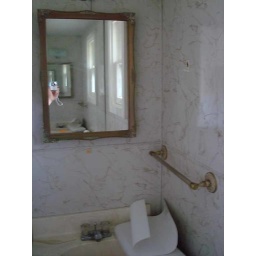
I swear to God, my mom has the EXACT same medicine cabinet in her bathroom... her house was built in the 60s.